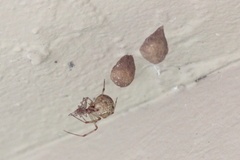
Species: Parasteatoda_tepidariorum